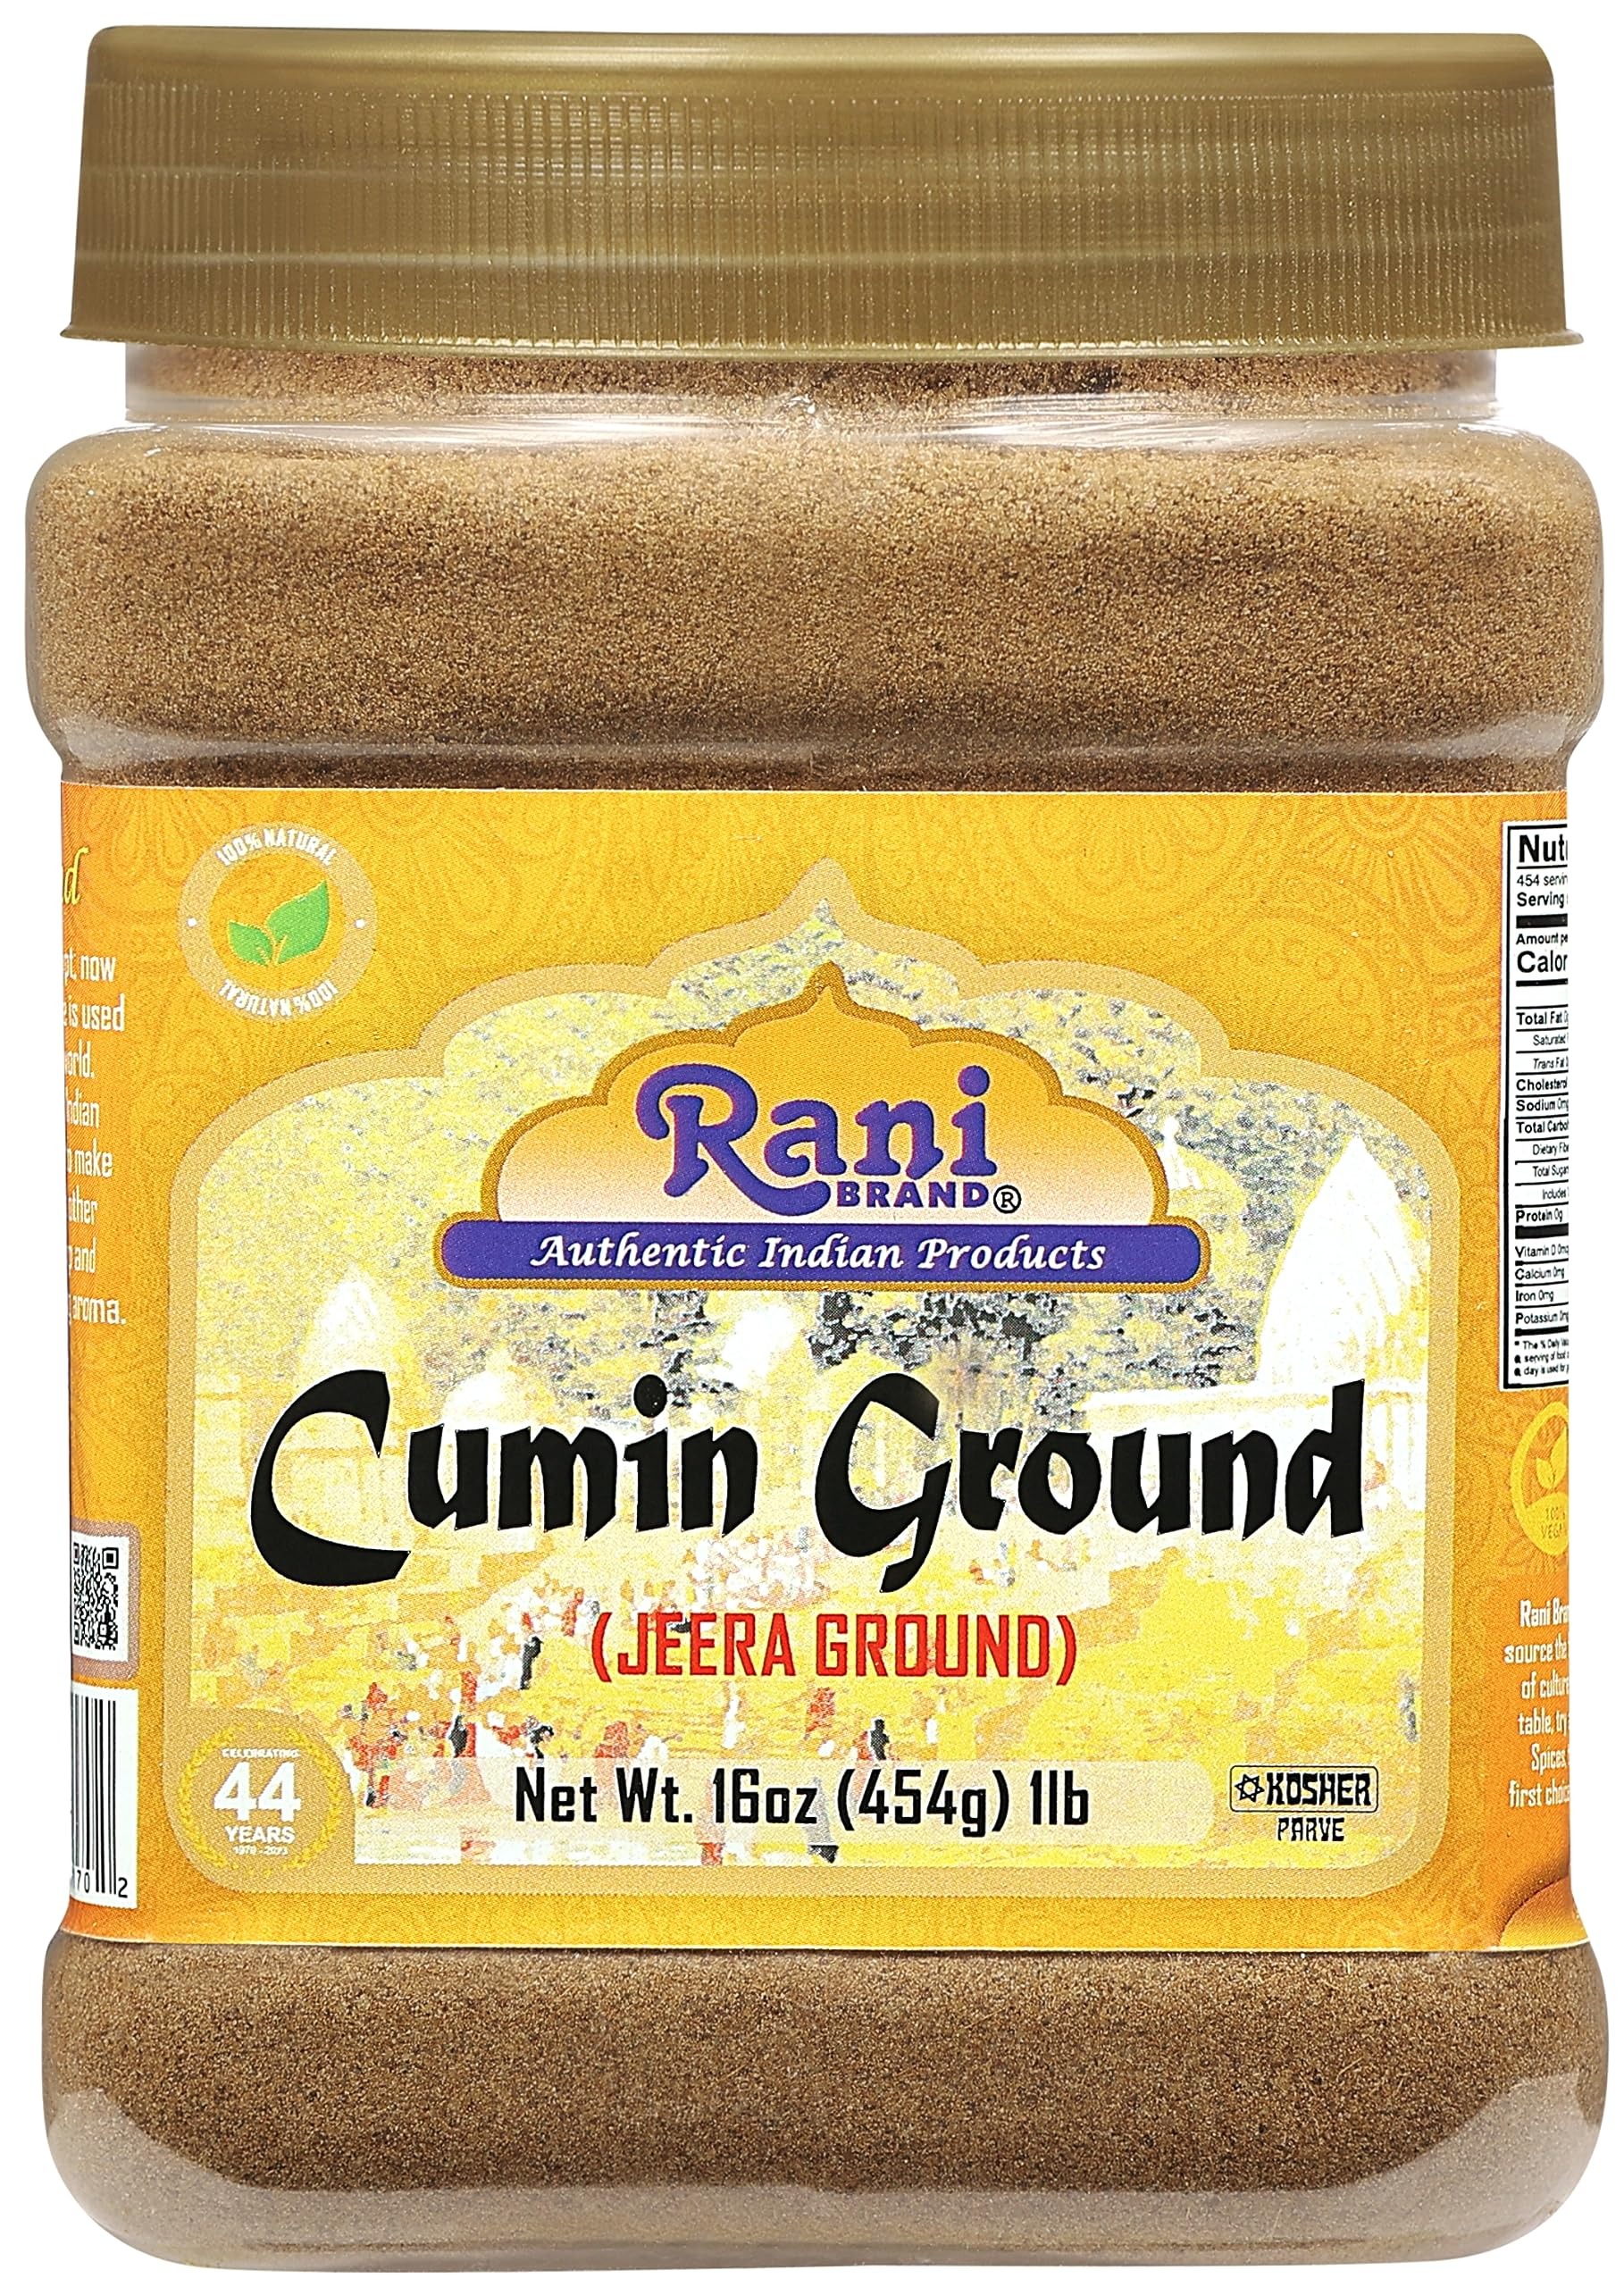
Item Name: Rani Cumin (Jeera) Powder Spice 16oz (1lb) 454g PET Jar ~ All Natural | Vegan | Gluten Friendly | NON-GMO | Kosher | Indian Origin
Bullet Point 1: You'll LOVE our Cumin Powder by Rani Brand Here's Why:
Bullet Point 2: ❤️Now KOSHER! 100% Natural, Non-GMO, No Preservatives, Vegan, Gluten Friendly, PREMIUM Gourmet Food Grade Spice.
Bullet Point 3: ❤️Packed in a no barrier Plastic Jar, let us tell you how important that is when using Indian Spices! Rani is a USA based company selling spices for over 40 years, buy with confidence!
Bullet Point 4: ❤️Comes from Indian Origin, known for its bitter-sweet cumin properties.
Bullet Point 5: ❤️Net Wt. 16oz (1lb) 454g, Authentic Indian Product, Product of India Alternative Name: (Indian) Jeera
Product Description: <b>Cumin</b>A Little History! <br> Cumin is native to Upper Egypt, now cultivated throughout India. This spice is used in numerous kitchens around the world. Cumin is a main ingredient in Indian cooking, blends with various spices to make curry powder, garam masalas and other blends. Tasting slightly bitter, sharp and warm, cumin has a very heavy, strong aroma. <br> <br> Product Type: Ground Powder <br> Packaging: Plastic Bottle <br> Net Wt. 16oz (1lb) 454g <br> Product of India <br> <br> Alternative Name (Indian) Jeera
Value: 16.0
Unit: Ounce

Price: 12.99